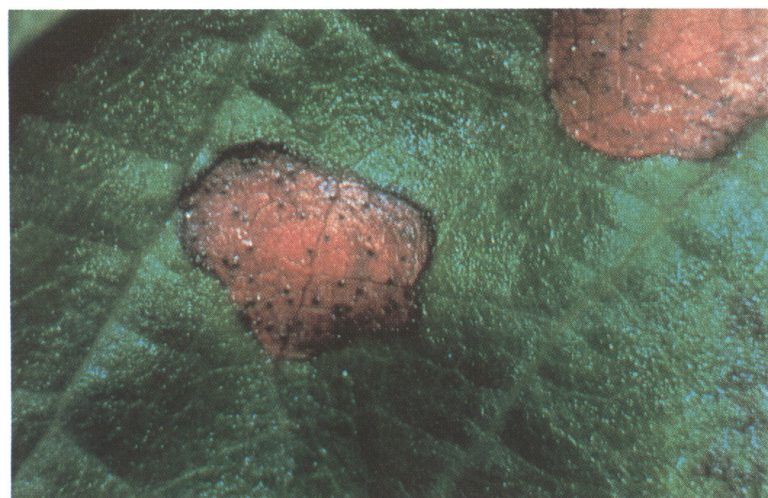
Plant: Grape
Disease: grape black rot